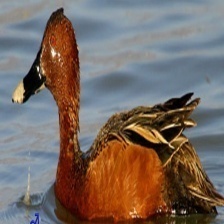
Species: CINNAMON TEAL
Scientific name: ANAS CYANOPTERA
ImageNet parent category: drake